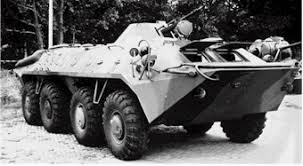
Label: BTR